Ferrari Ki Sawaari

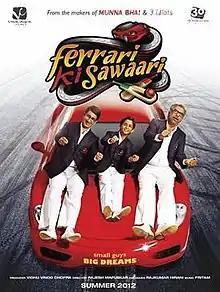
Theatrical film poster

Ferrari Ki Sawaari (translation: "A Ride In The Ferrari") is a 2012 Indian Hindi-language sports comedy drama film written and directed by Rajesh Mapuskar and produced by Vidhu Vinod Chopra under the production banners of Eros International and Vinod Chopra Films. The film was released in India on 15 June 2012 and stars an ensemble cast of Sharman Joshi, Boman Irani, Ritvik Sahore, Vidya Balan, Paresh Rawal, Seema Bhargava Pahwa, Deepak Shirke, Aakash Dabhade, Vijay Nikam, Nilesh Diwekar and Bhalchandra Kadam.